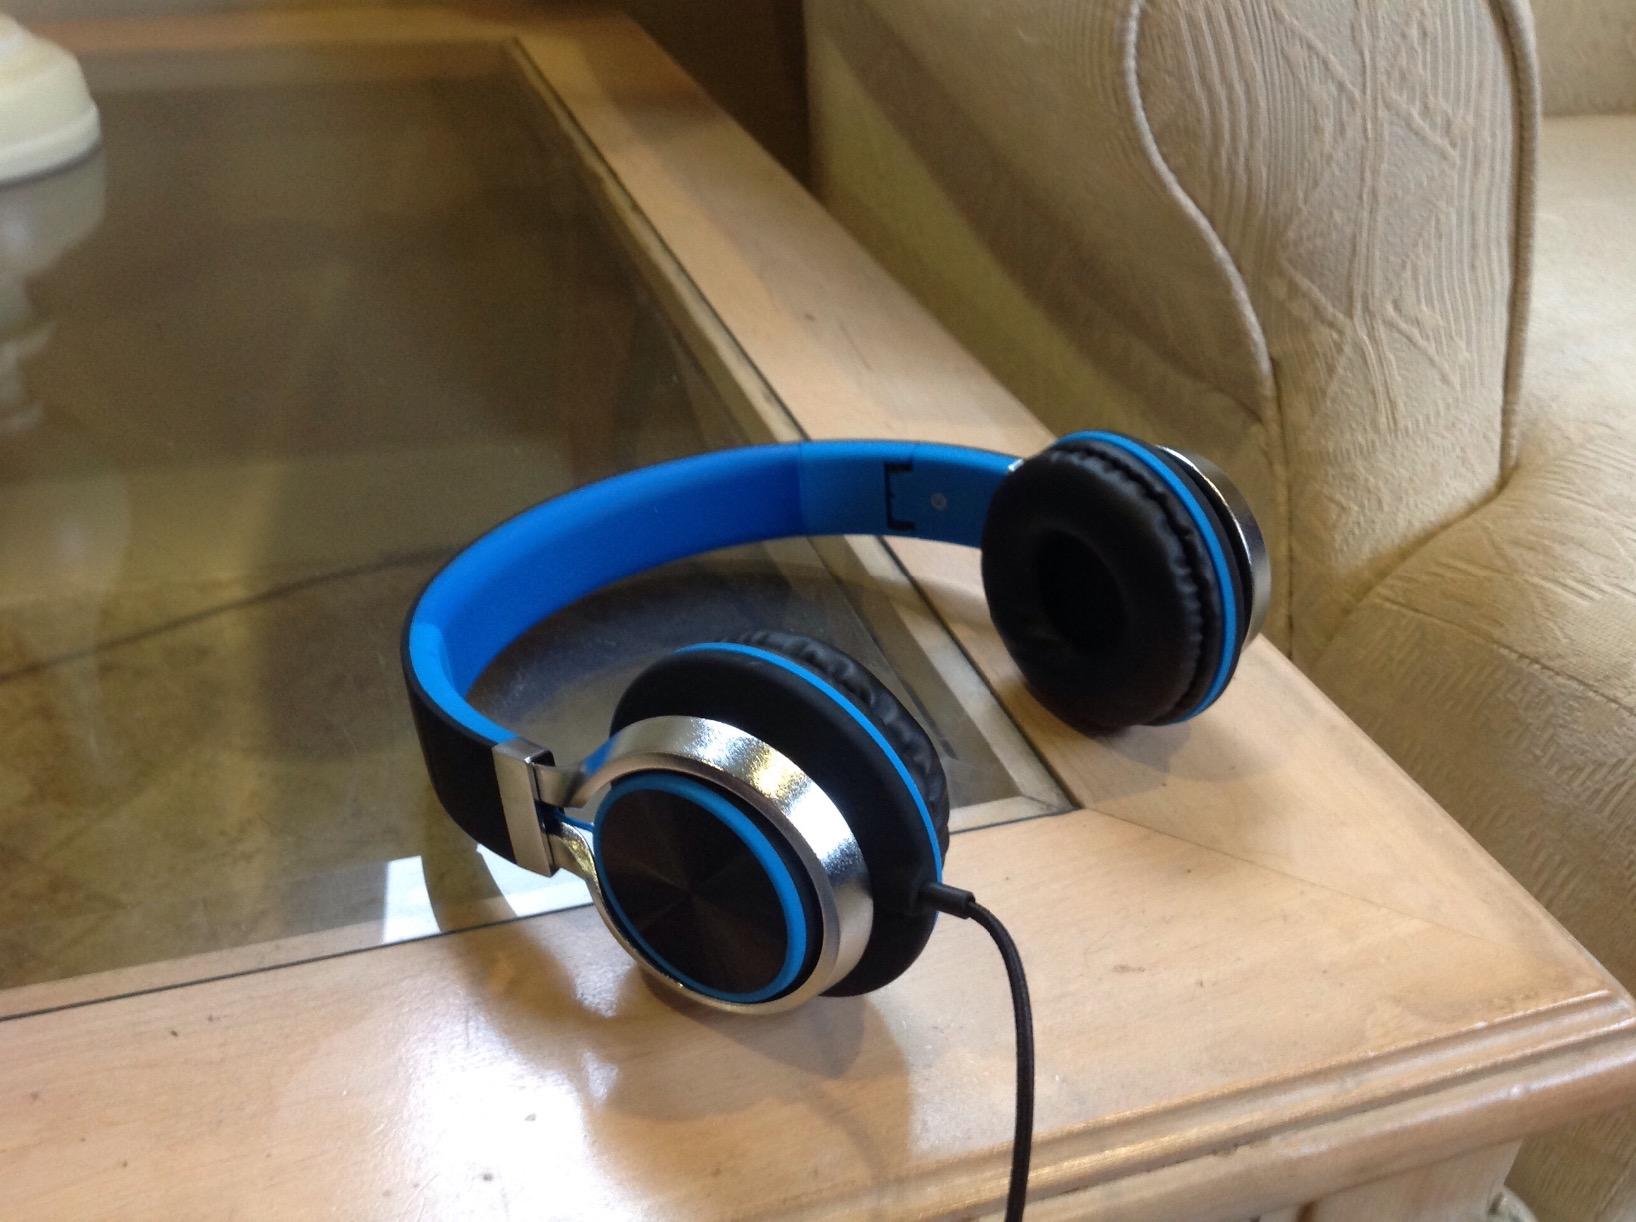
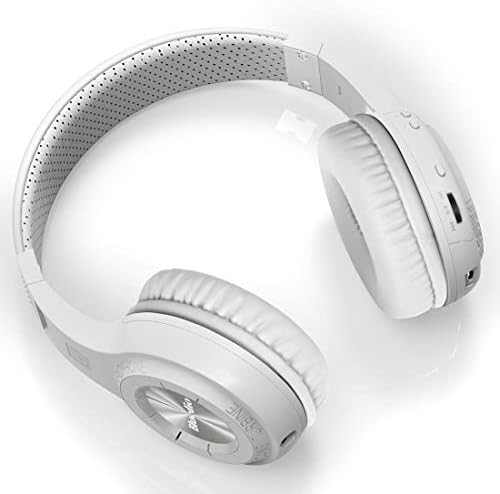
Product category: headphones
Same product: no